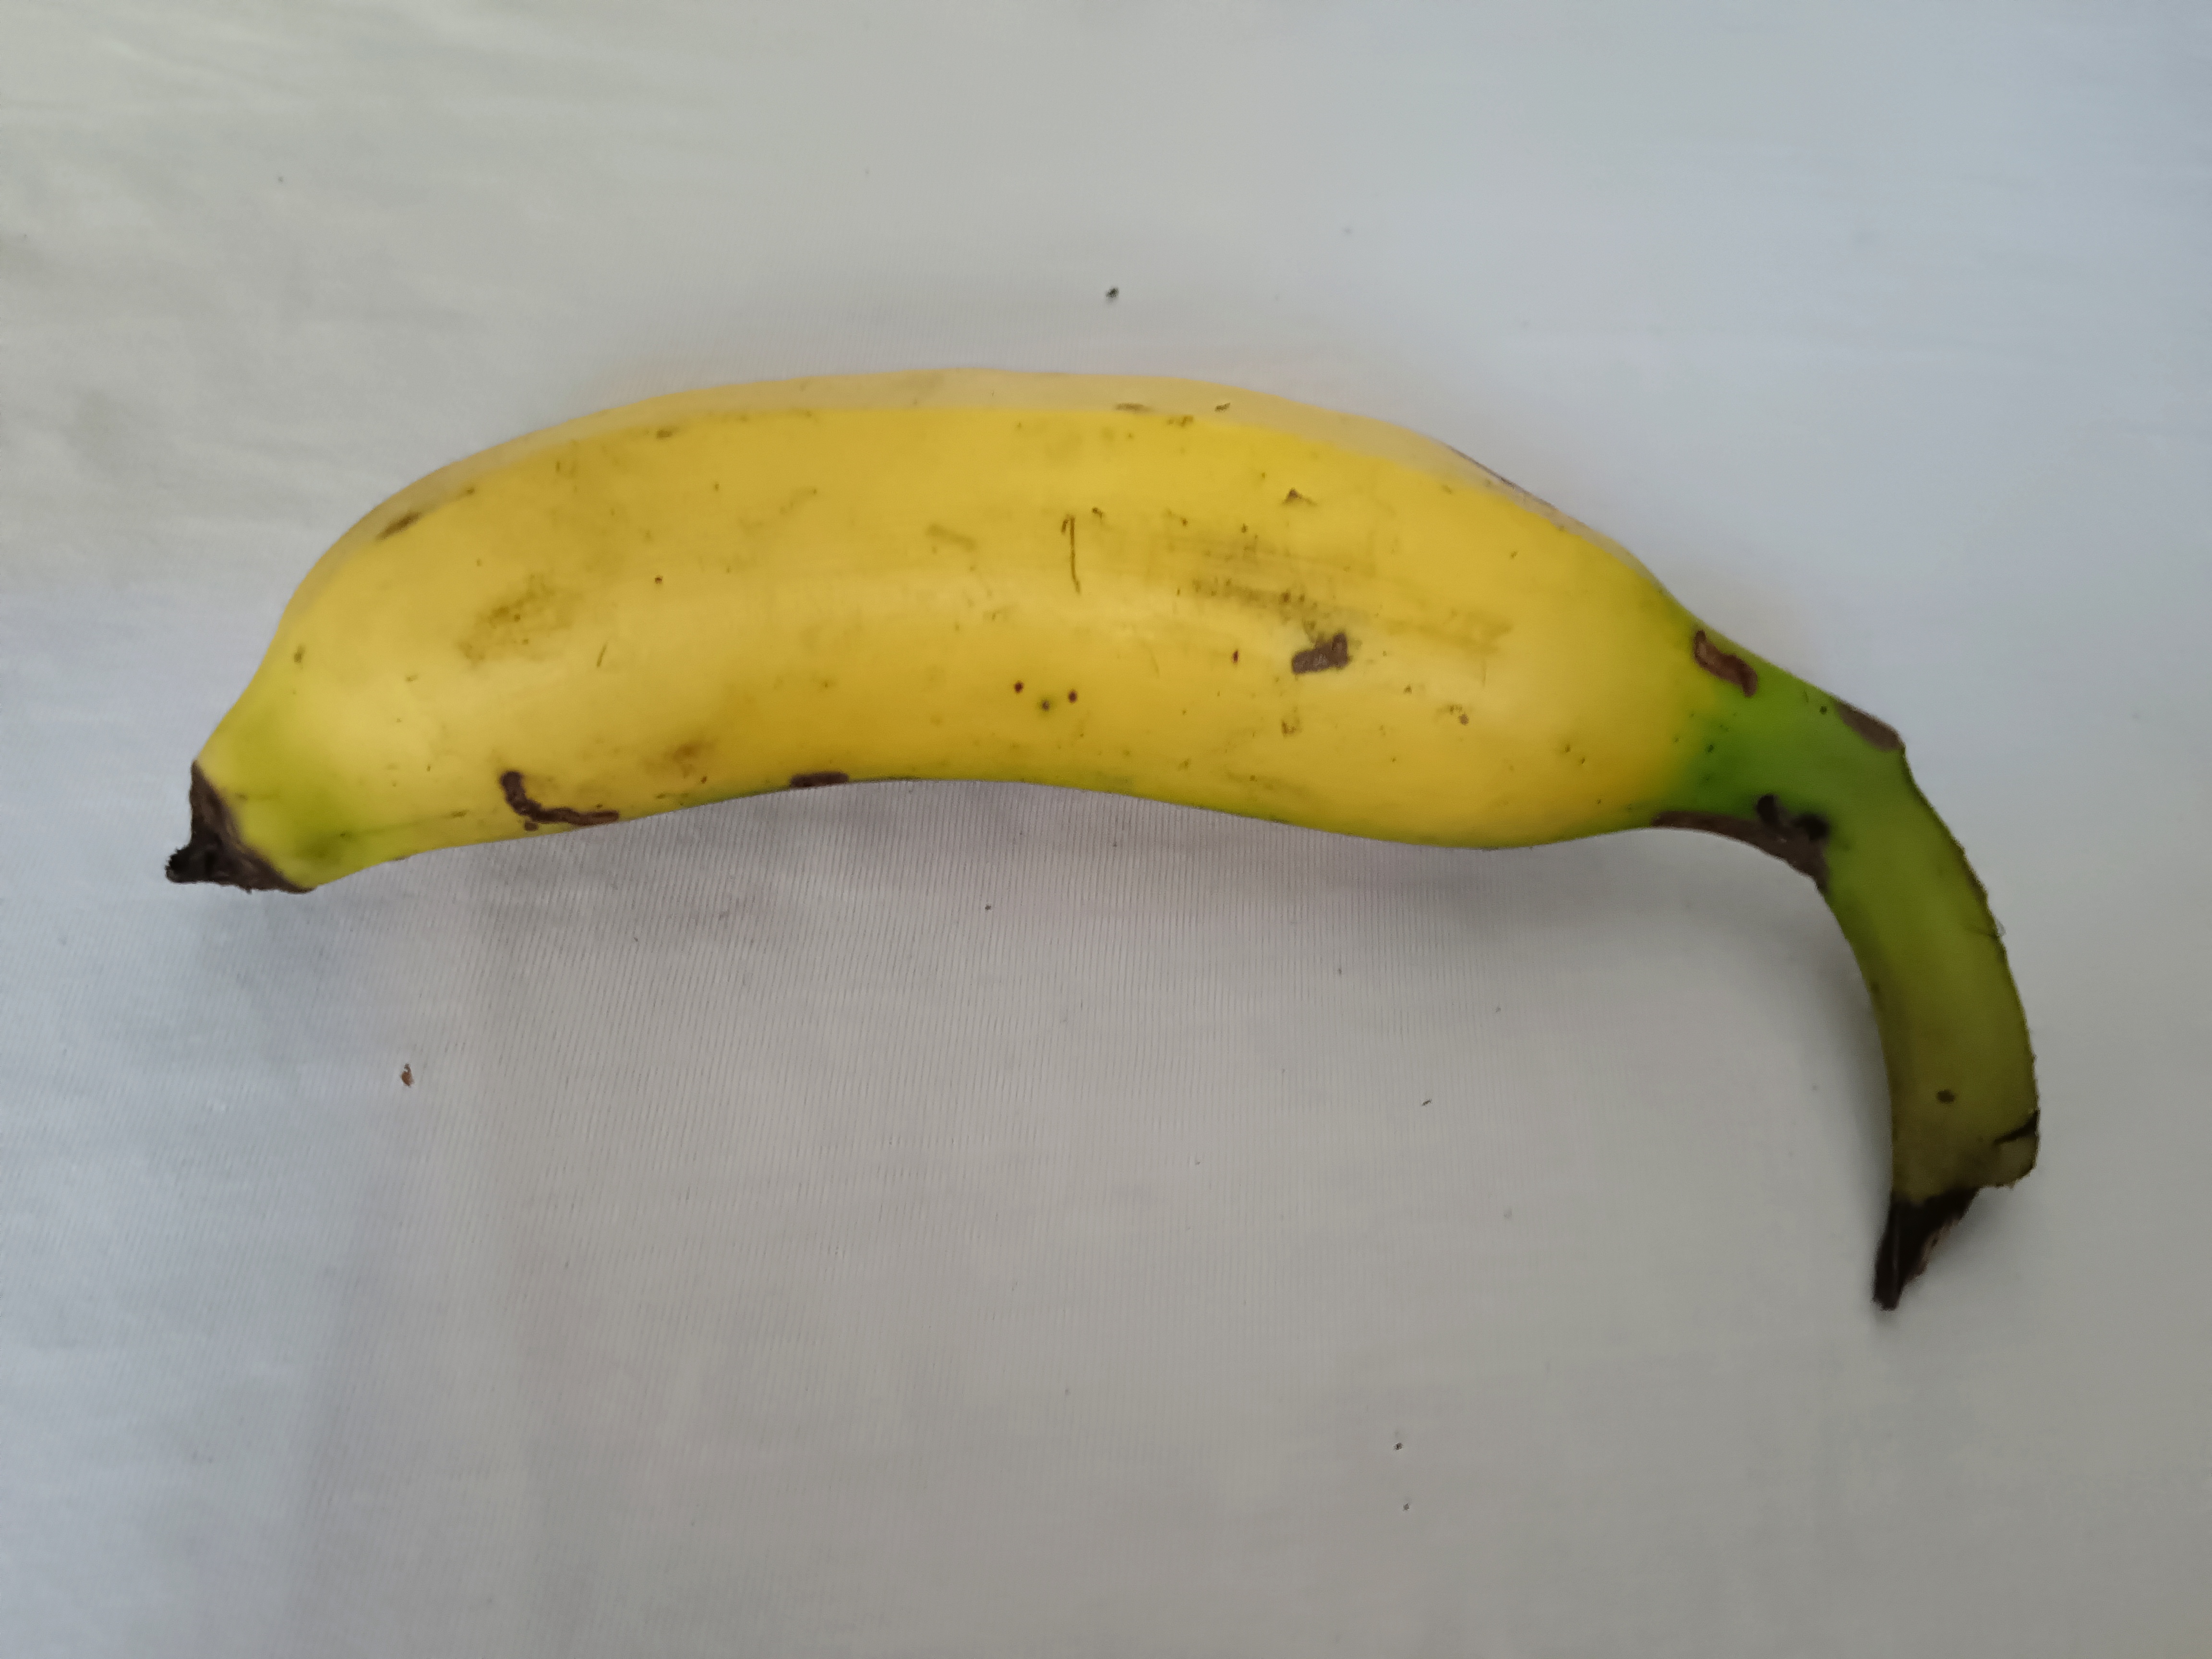
Banana variety: Shobri